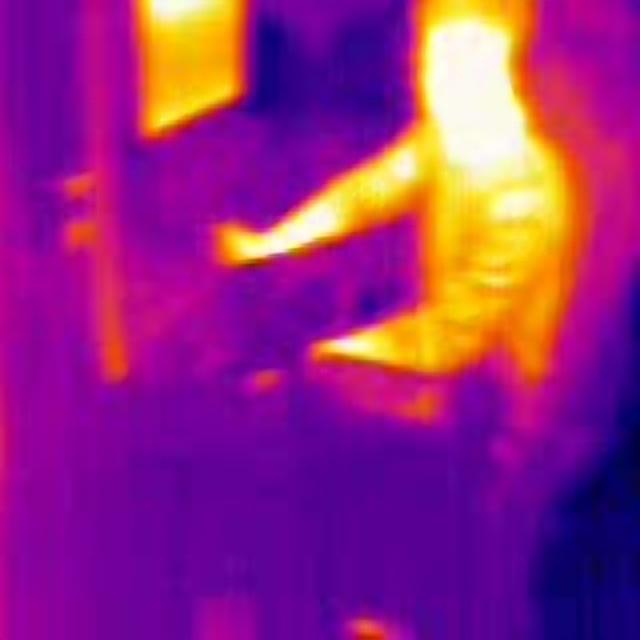
Detected objects:
label: person